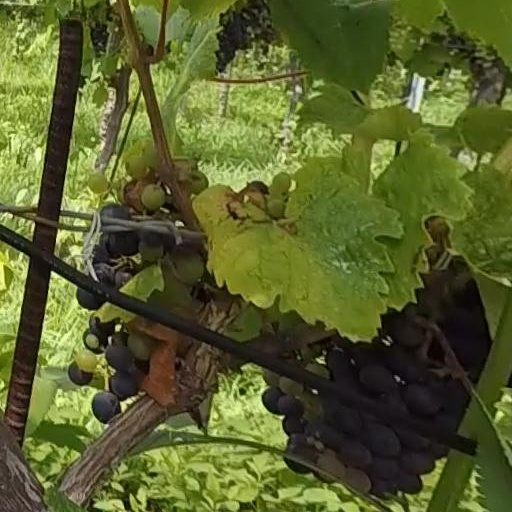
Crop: grape